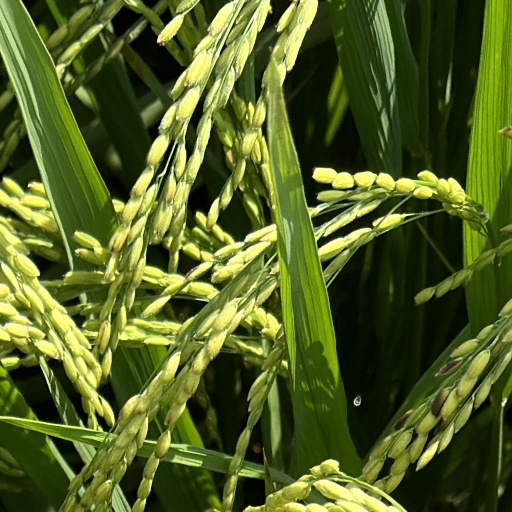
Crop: rice